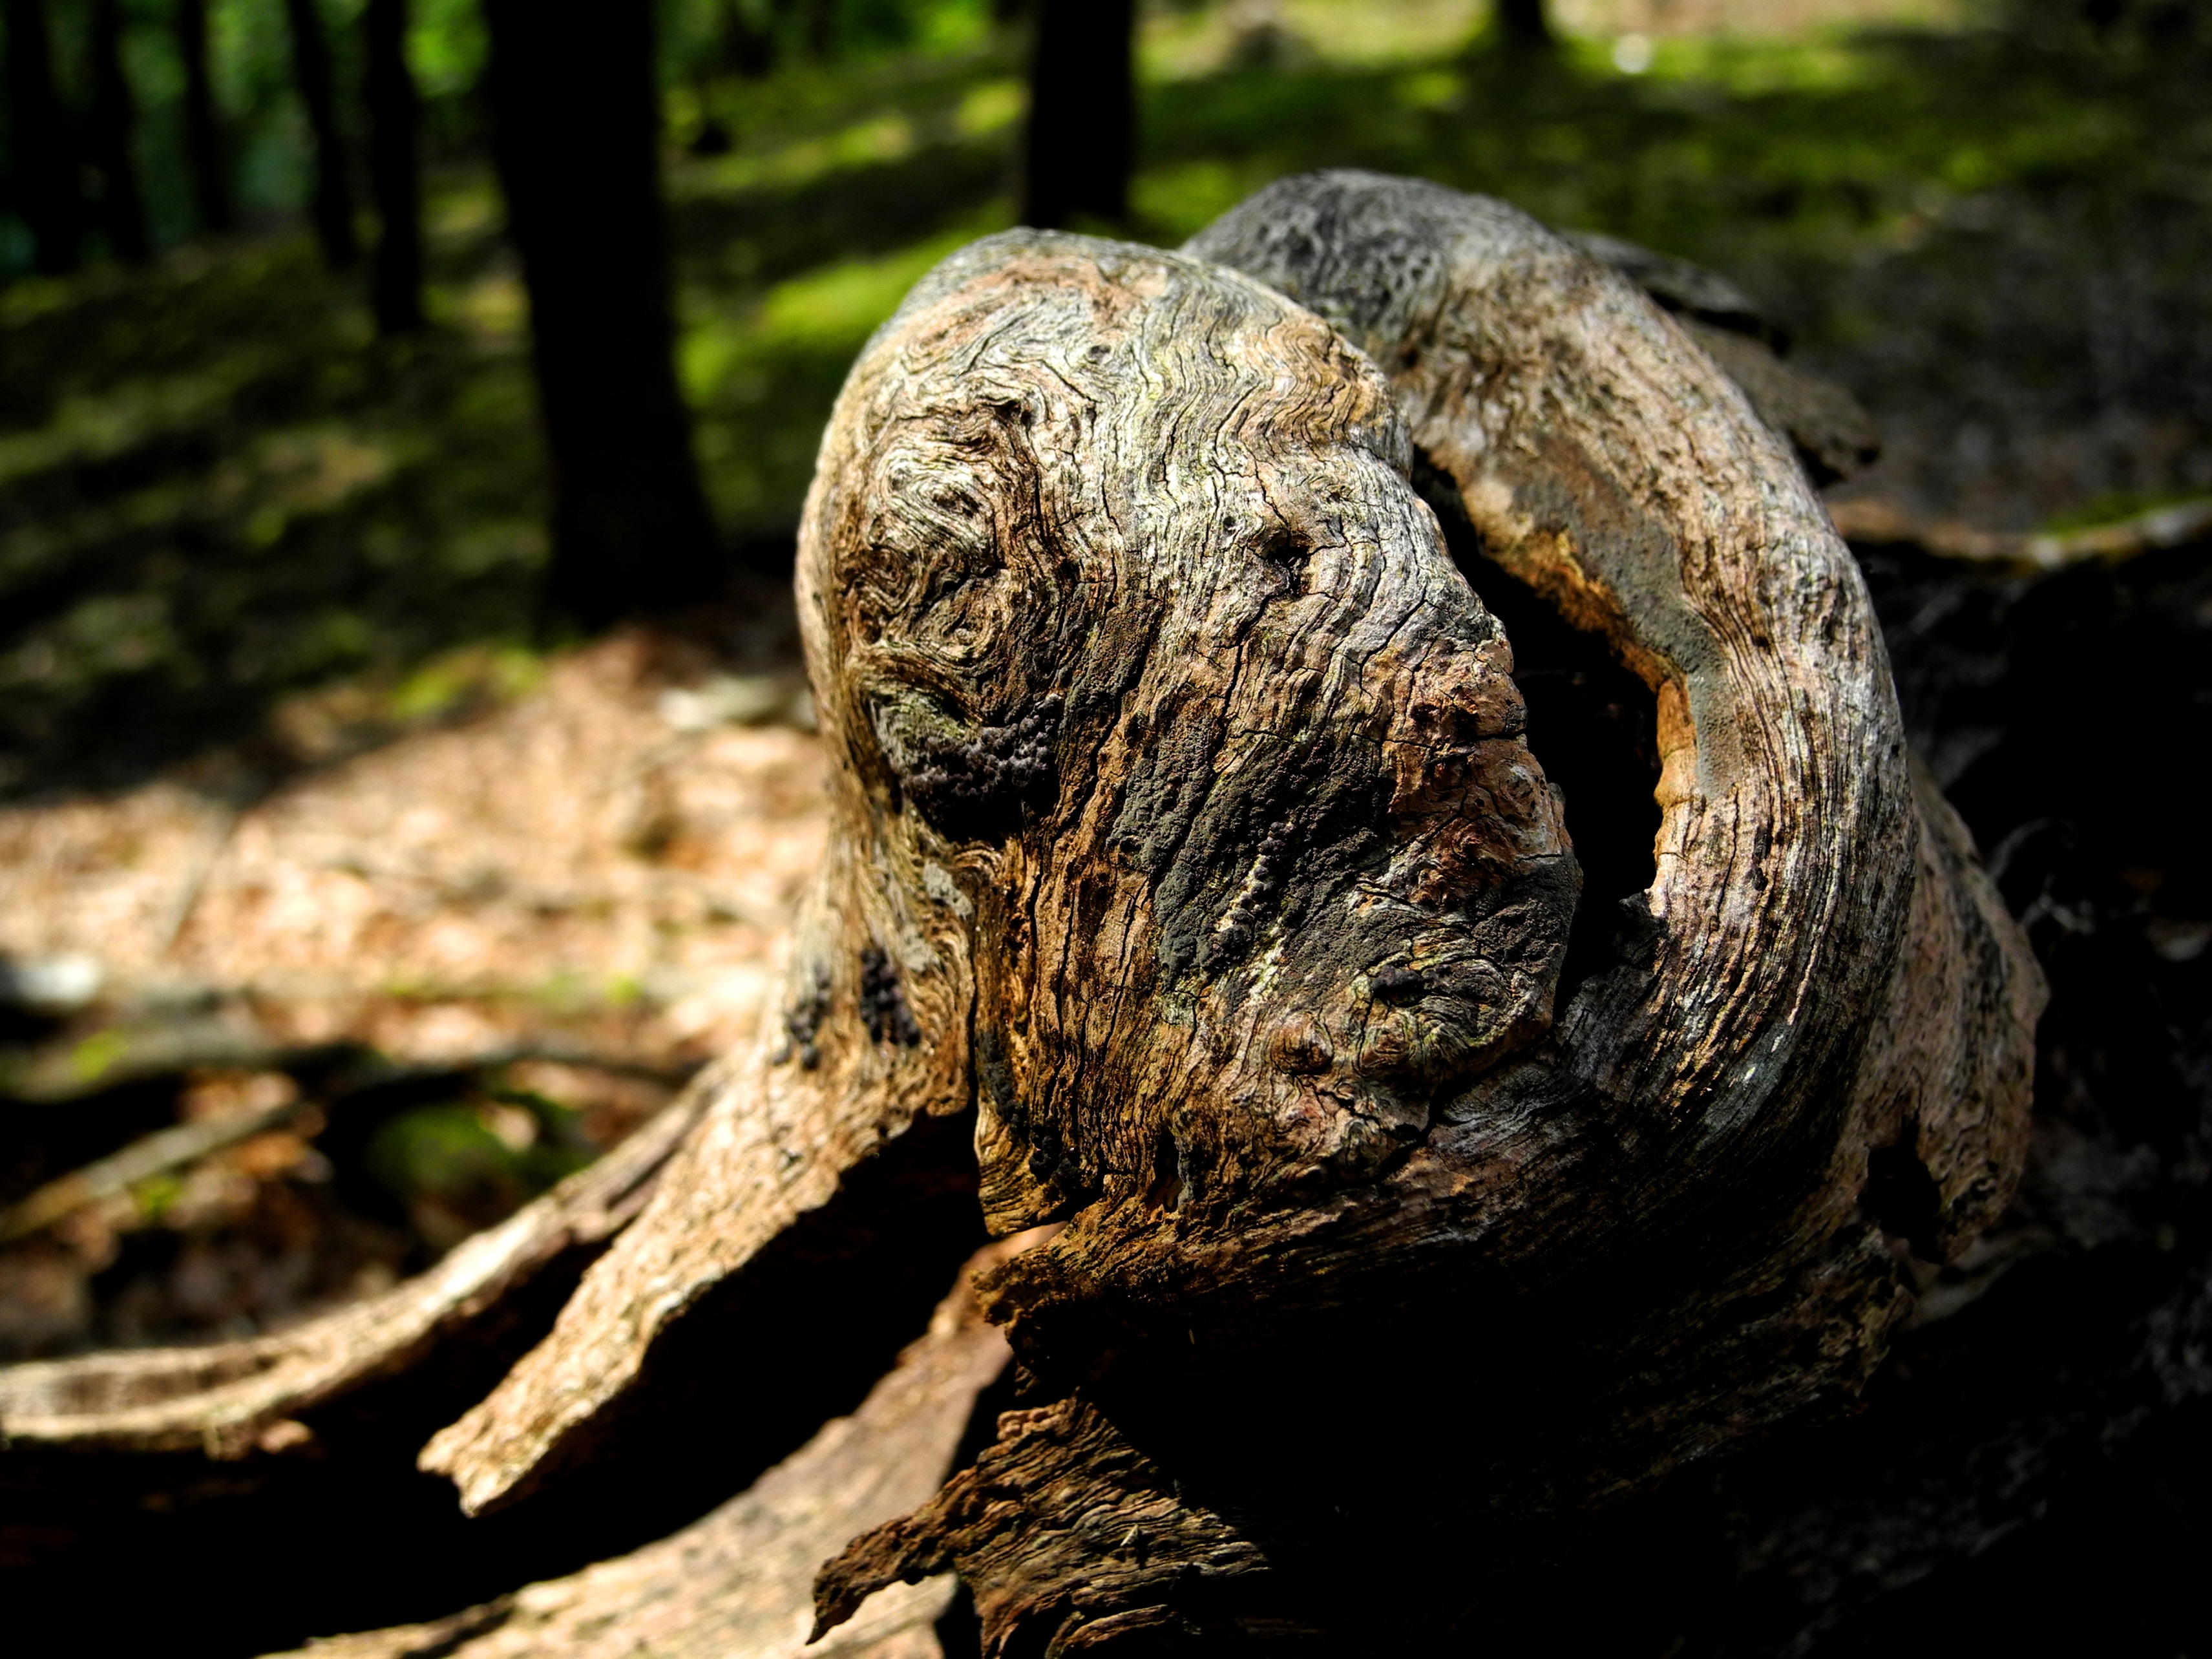
tree, nature, wood, leaf, trunk, old, wildlife, flora, fauna, close up, maverick, macro photography, old wood